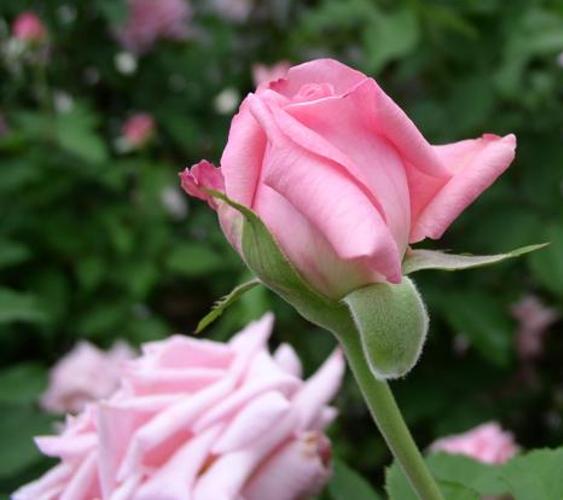
Label: rose